Dorchester, Dorset

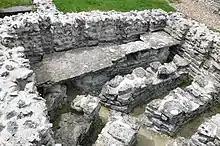
Part of the Roman town house near County Hall, showing remains of its Hypocaust (underfloor heating system)

Other Roman remains include part of the town walls and the foundations of a town house near the county hall. Modern building works within the walls have unearthed Roman finds; in 1936 a cache of 22,000 3rd-century Roman coins was discovered in South Street.